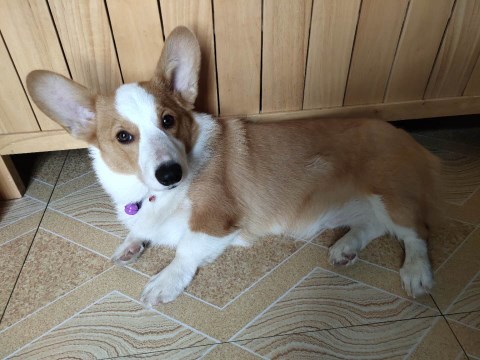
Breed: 2909-n000116-Cardigan